The Ferry Man Manjusaka

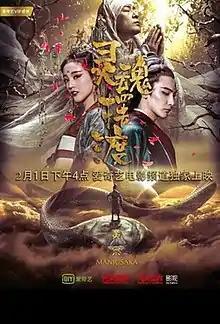

The Ferry Man Manjusaka is a 2018 Chinese fantasy romance film starring He Hua, Richards Wang, Yu Yi, Yue Lina Meng, Ni Hongjie, Ju Xingmao, Zhao Hengxuan and Lu Jiani. The film was released on iQiyi on 1 February 2018 and has already accumulated 42 million RMB in shared revenue, with a revenue size and popularity comparable with films shown at the same time in traditional cinemas.